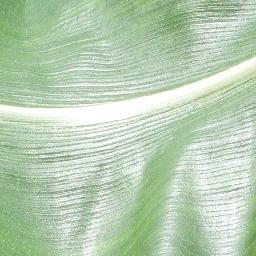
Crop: corn
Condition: (maize)_healthy